Pulpit Freedom Sunday

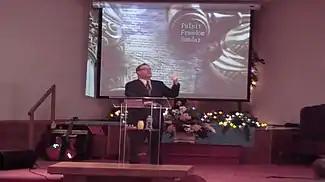
Pulpit Freedom Sunday in 2011

In the United States of America, Pulpit Freedom Sunday is an annual event which is held in churches. It was founded in 2008 by Alliance Defending Freedom (ADF) to challenge the prohibition on places of worship from endorsing political candidates. According to "The New York Times", ADF's campaign has become "perhaps its most aggressive effort."